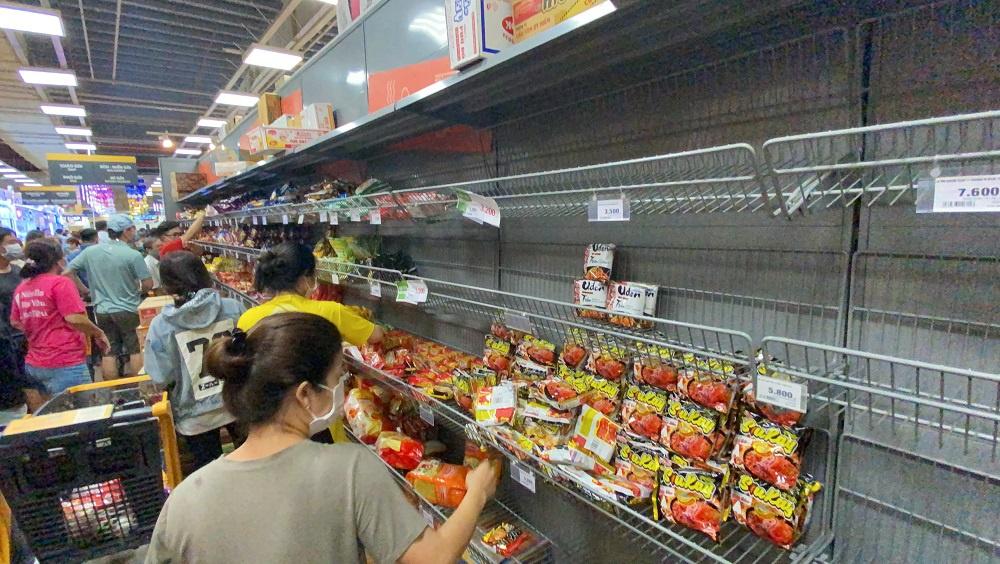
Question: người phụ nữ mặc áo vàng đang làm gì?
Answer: đang lựa chọn hàng hóa trên kệ hàng